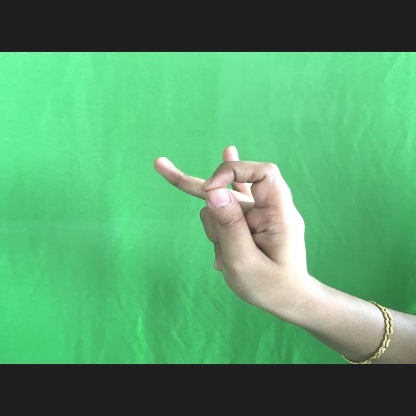
Mudra: Katakamukha